Liddes

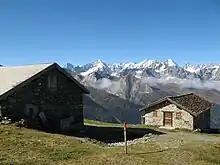
Le Coeur above Liddes

Liddes has an area, , of . Of this area, 33.4% is used for agricultural purposes, while 23.8% is forested. Of the rest of the land, 1.3% is settled (buildings or roads) and 41.5% is unproductive land.